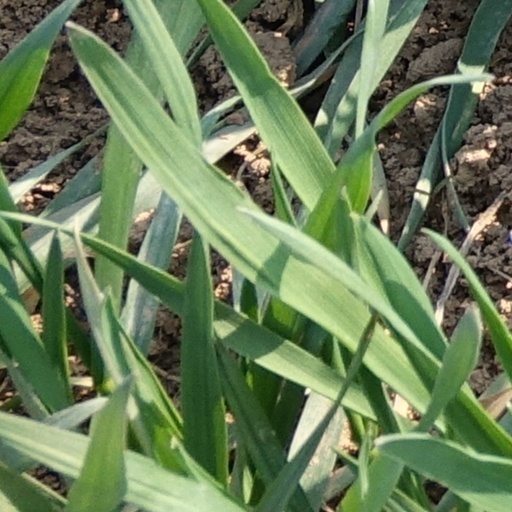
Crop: wheat